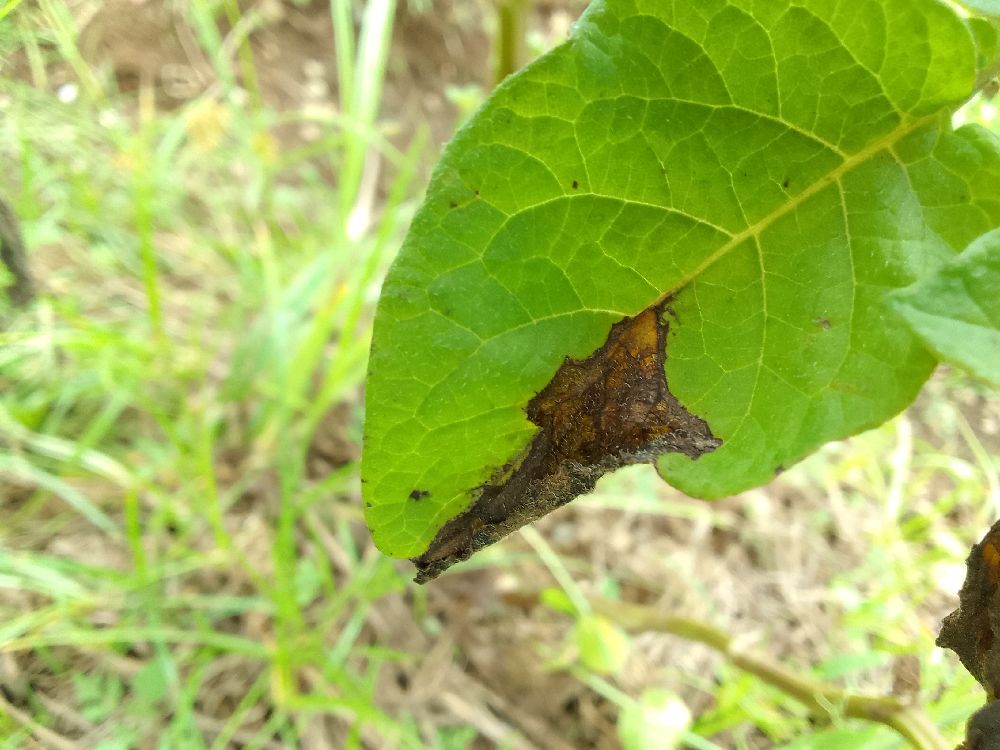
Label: Late blight